World War II-scale climate mobilization

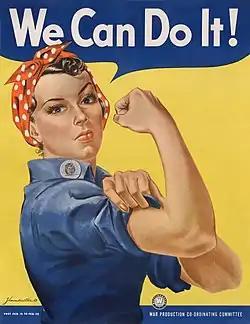
"We Can Do It!", by J. Howard Miller, depicts the allegorical American WW2 female icon Rosie the Riveter. The image encapsulates the language and attitude of public information campaigns that would be part of a WW2-scale climate mobilization.

A climate mobilization is a policy approach to the climate emergency that takes inspiration from policies utilized during the World War 2 (WW2) home front economic and social mobilizations of Allied forces, particularly from Western anglophone countries, to rapidly restructure economies and align consumption around the societal goal of defeating fascism.